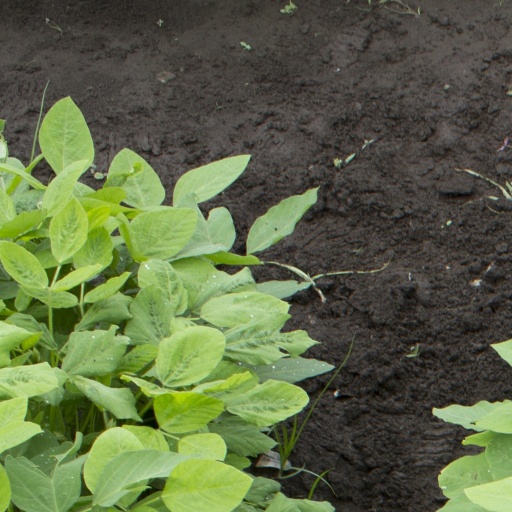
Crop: soybean